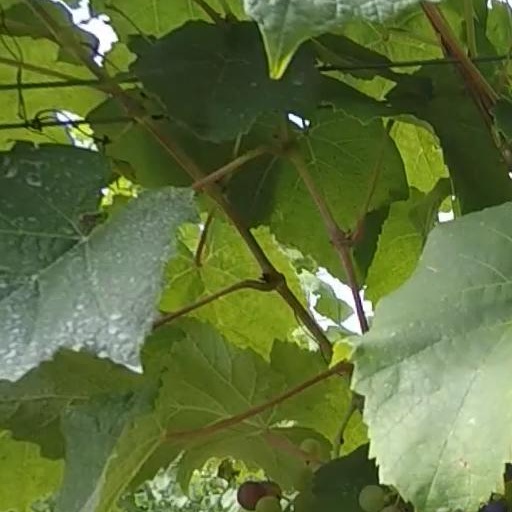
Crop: grape